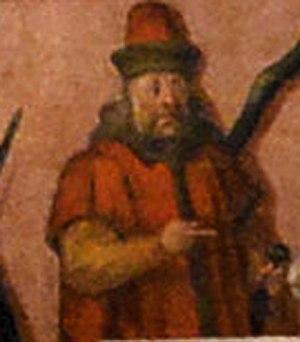
Warcislaw II de Gdansk est né vers 1237 et est mort le 9 mai 1271. Il est duc de Gdańsk de 1266 à 1270.